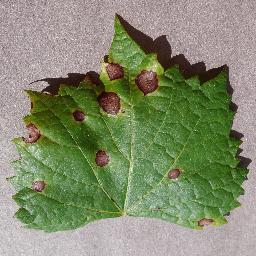
Label: Grape___Black_rot